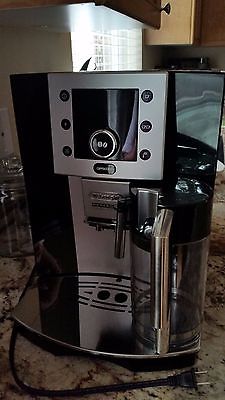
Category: coffee maker